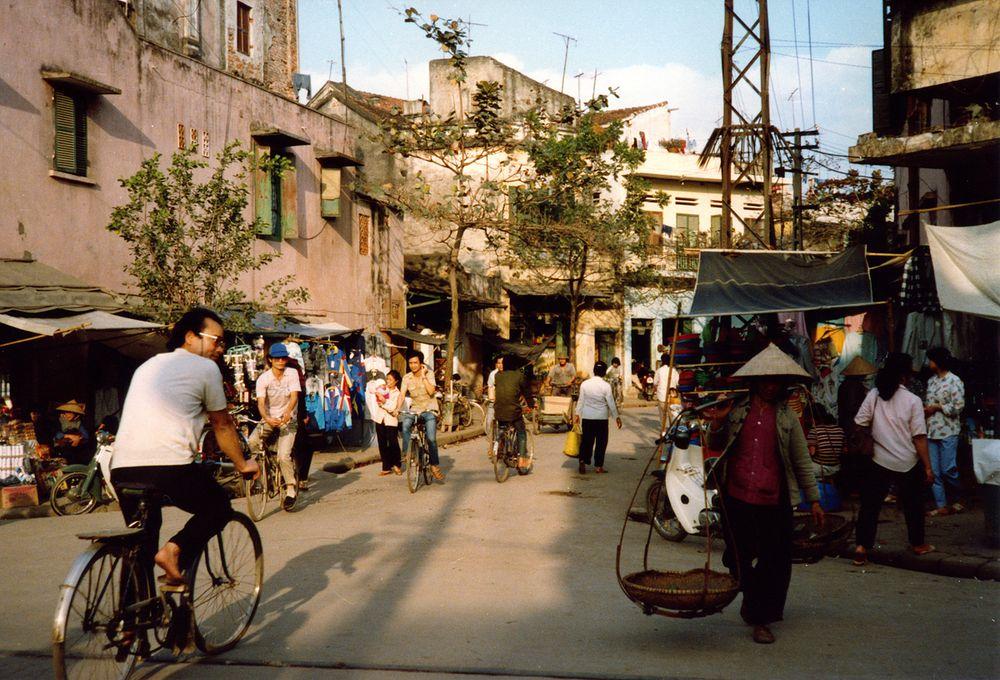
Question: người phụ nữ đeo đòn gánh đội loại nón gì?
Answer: người phụ nữ đeo đòn gánh đội nón lá